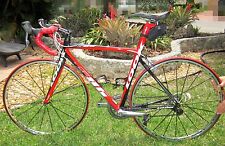
Vehicle type: Bikes